Butrint National Park

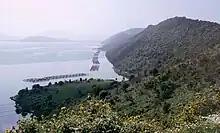
The Lake of Butrint makes up the core area of the Butrint National Park.

The Butrint National Park comprises in Vlorë County located in the southwestern corner of Albania alongside the Ionian Sea within the Mediterranean Basin. It lies mostly between latitudes 39° and 44° N and longitudes 20° and 1° E. By road, the remains of Butrint are some south of the city of Sarandë and few kilometres north of the terrestrial border between Albania and Greece. According to the Köppen climate classification, the park experiences Mediterranean climate ("Csa" and "Csb") with rainy winters and dry, warm to hot summers. Located in the south of the Albanian Ionian Sea Coast, the park receives of precipitation annually.